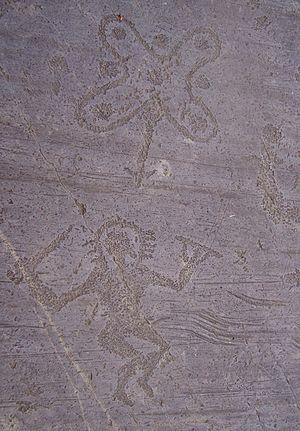
Les Camuni sont un peuple connu pour être encore présent à l'âge du fer essentiellement localisé dans le Val Camonica, leur nom latin de Camunni leur était attribué par les auteurs du Iᵉʳ siècle. Ils sont aussi appelés anciens Camuni ou Camunes, pour les distinguer des habitants actuels de la vallée. Les Camunni sont parmi les plus grands producteurs d'art rupestre en Europe, leur nom est lié aux célèbres gravures rupestres du Val Camonica.
L'Italie possède une histoire qui est intimement liée à l'Europe et au bassin méditerranéen.
L'expression « art rupestre » désigne l'ensemble des œuvres d'art au sens large réalisées par l'Homme sur des rochers, le plus souvent en plein air. La plupart des auteurs l'opposent aujourd'hui à l'art pariétal, mais aussi à l'art mobilier et à l'art sur bloc. Cette forme d'art occupe une part majeure dans l'art préhistorique. Sa pratique est restée continue jusqu'à nos jours ; elle n'est pas le fruit d'une ethnie ou d'une culture particulière, mais est relativement universelle.